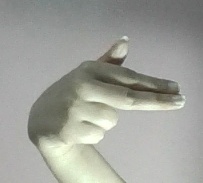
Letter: ghain